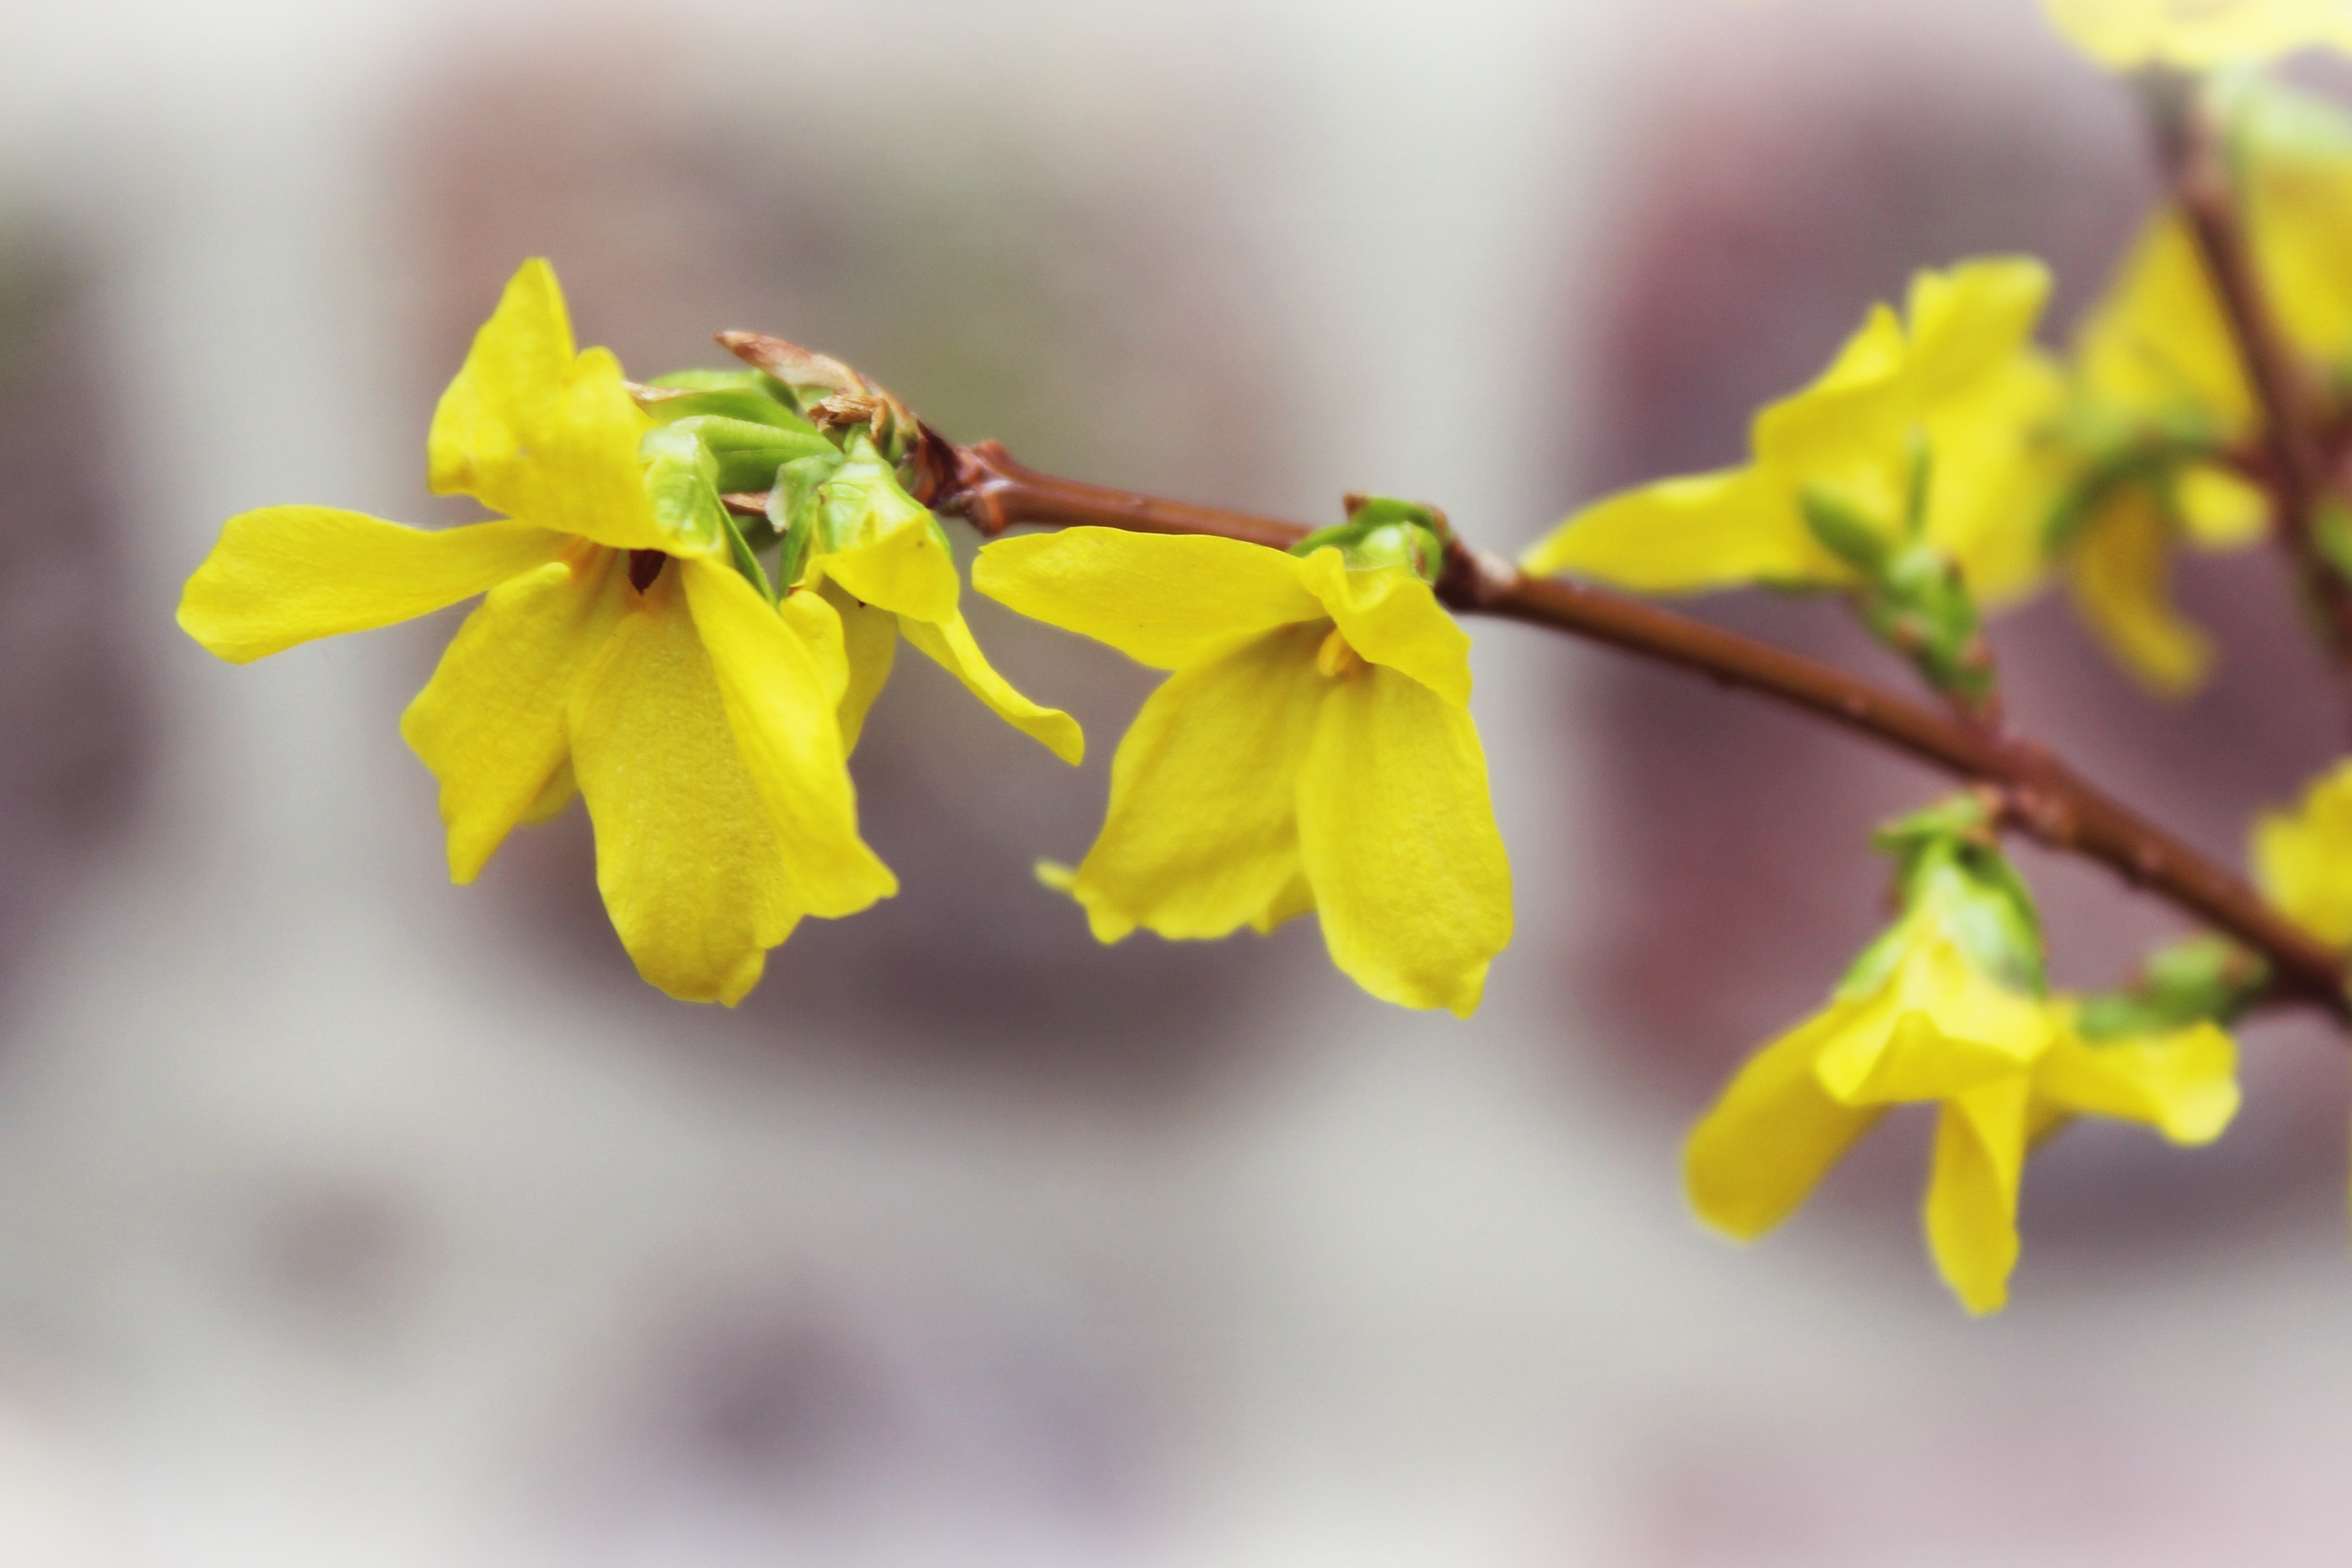
tree, nature, branch, blossom, plant, photography, sunlight, leaf, flower, petal, bloom, bush, spring, green, produce, autumn, park, botany, yellow, flora, season, wildflower, flowers, close up, bright, easter, forsythia, ornamental shrub, bright yellow, macro photography, spring awakening, golden yellow, flowering plant, maidenhair tree, flowering shrub, flowering twig, olive crop, gold lilac, golden bells, forsythia flowers, stangenblueter, plant stem, woody plant, land plant, goldfinger